Star of the Republic Museum

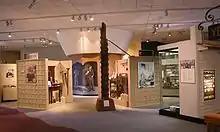
Star of the Republic Museum Exhibits.

The museum's exhibits are displayed on two floors, the first of which is in the shape of a five-point Texas star and the second floor in a pentagon shape. The exhibits on the first floor present a chronological history of early Texas, beginning with the first Texans, the Native Americans, and continuing to the Texian soldiers who fought for Texas independence. Intriguing artifacts on the first level include: "The Reading of the Texas Declaration of Independence", a 1936 painting by Charles and Fanny Normann of the men who signed the Texas Declaration of Independence and the Lone Star Flag, the oldest known Texas flag from the period of 1839–1846. Personal artifacts once belonging to signers of the Texas Declaration of Independence also comprise a significant portion of the first floor exhibits. The second floor exhibits depict the social and multicultural history of the 1830s and 1840s. Through impressive design, the exhibits portray the daily life and practices of the settlers of the Republic of Texas. The second level's attractions include: a simulated riverboat trip down the Brazos River and an observation deck to view the of the Washington on the Brazos State Historic Site.